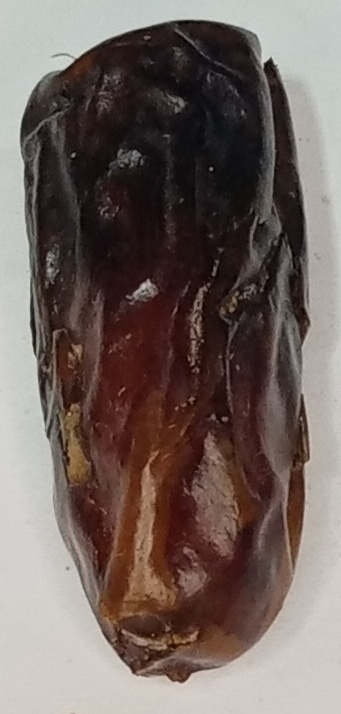
Variety: gajar
Size: large
Grade: grade-1